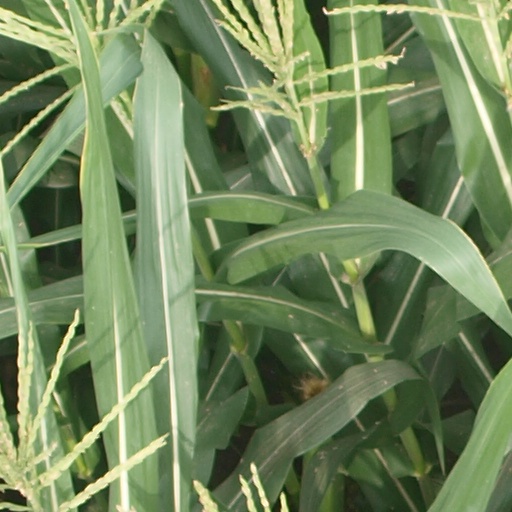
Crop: maize; corn